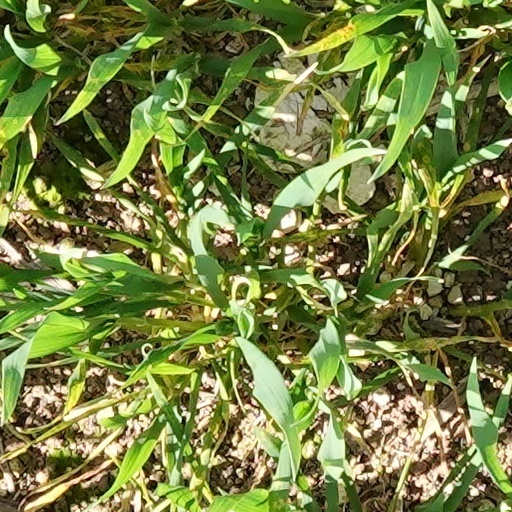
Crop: wheat